Kikka!

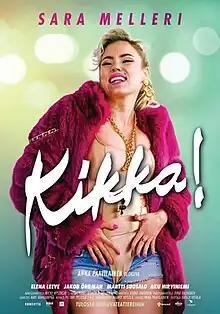
Original Finnish film poster

Kikka! is a 2022 Finnish drama film about the Finnish singer Kikka, who died in 2005. The film was written by Maarit Nissilä and directed by Anna Paavilainen. In the film, Kikka is played by Sara Melleri. Paula, Kikka's DJ and journalist friend is played by Elena Leeve, Kikka's husband Henkka by Jakob Öhrman, Ilkka Vainio by Aku Hirviniemi, Juha Vainio by Martti Suosalo and Asko, the boss of the record company by Kai Vaine.